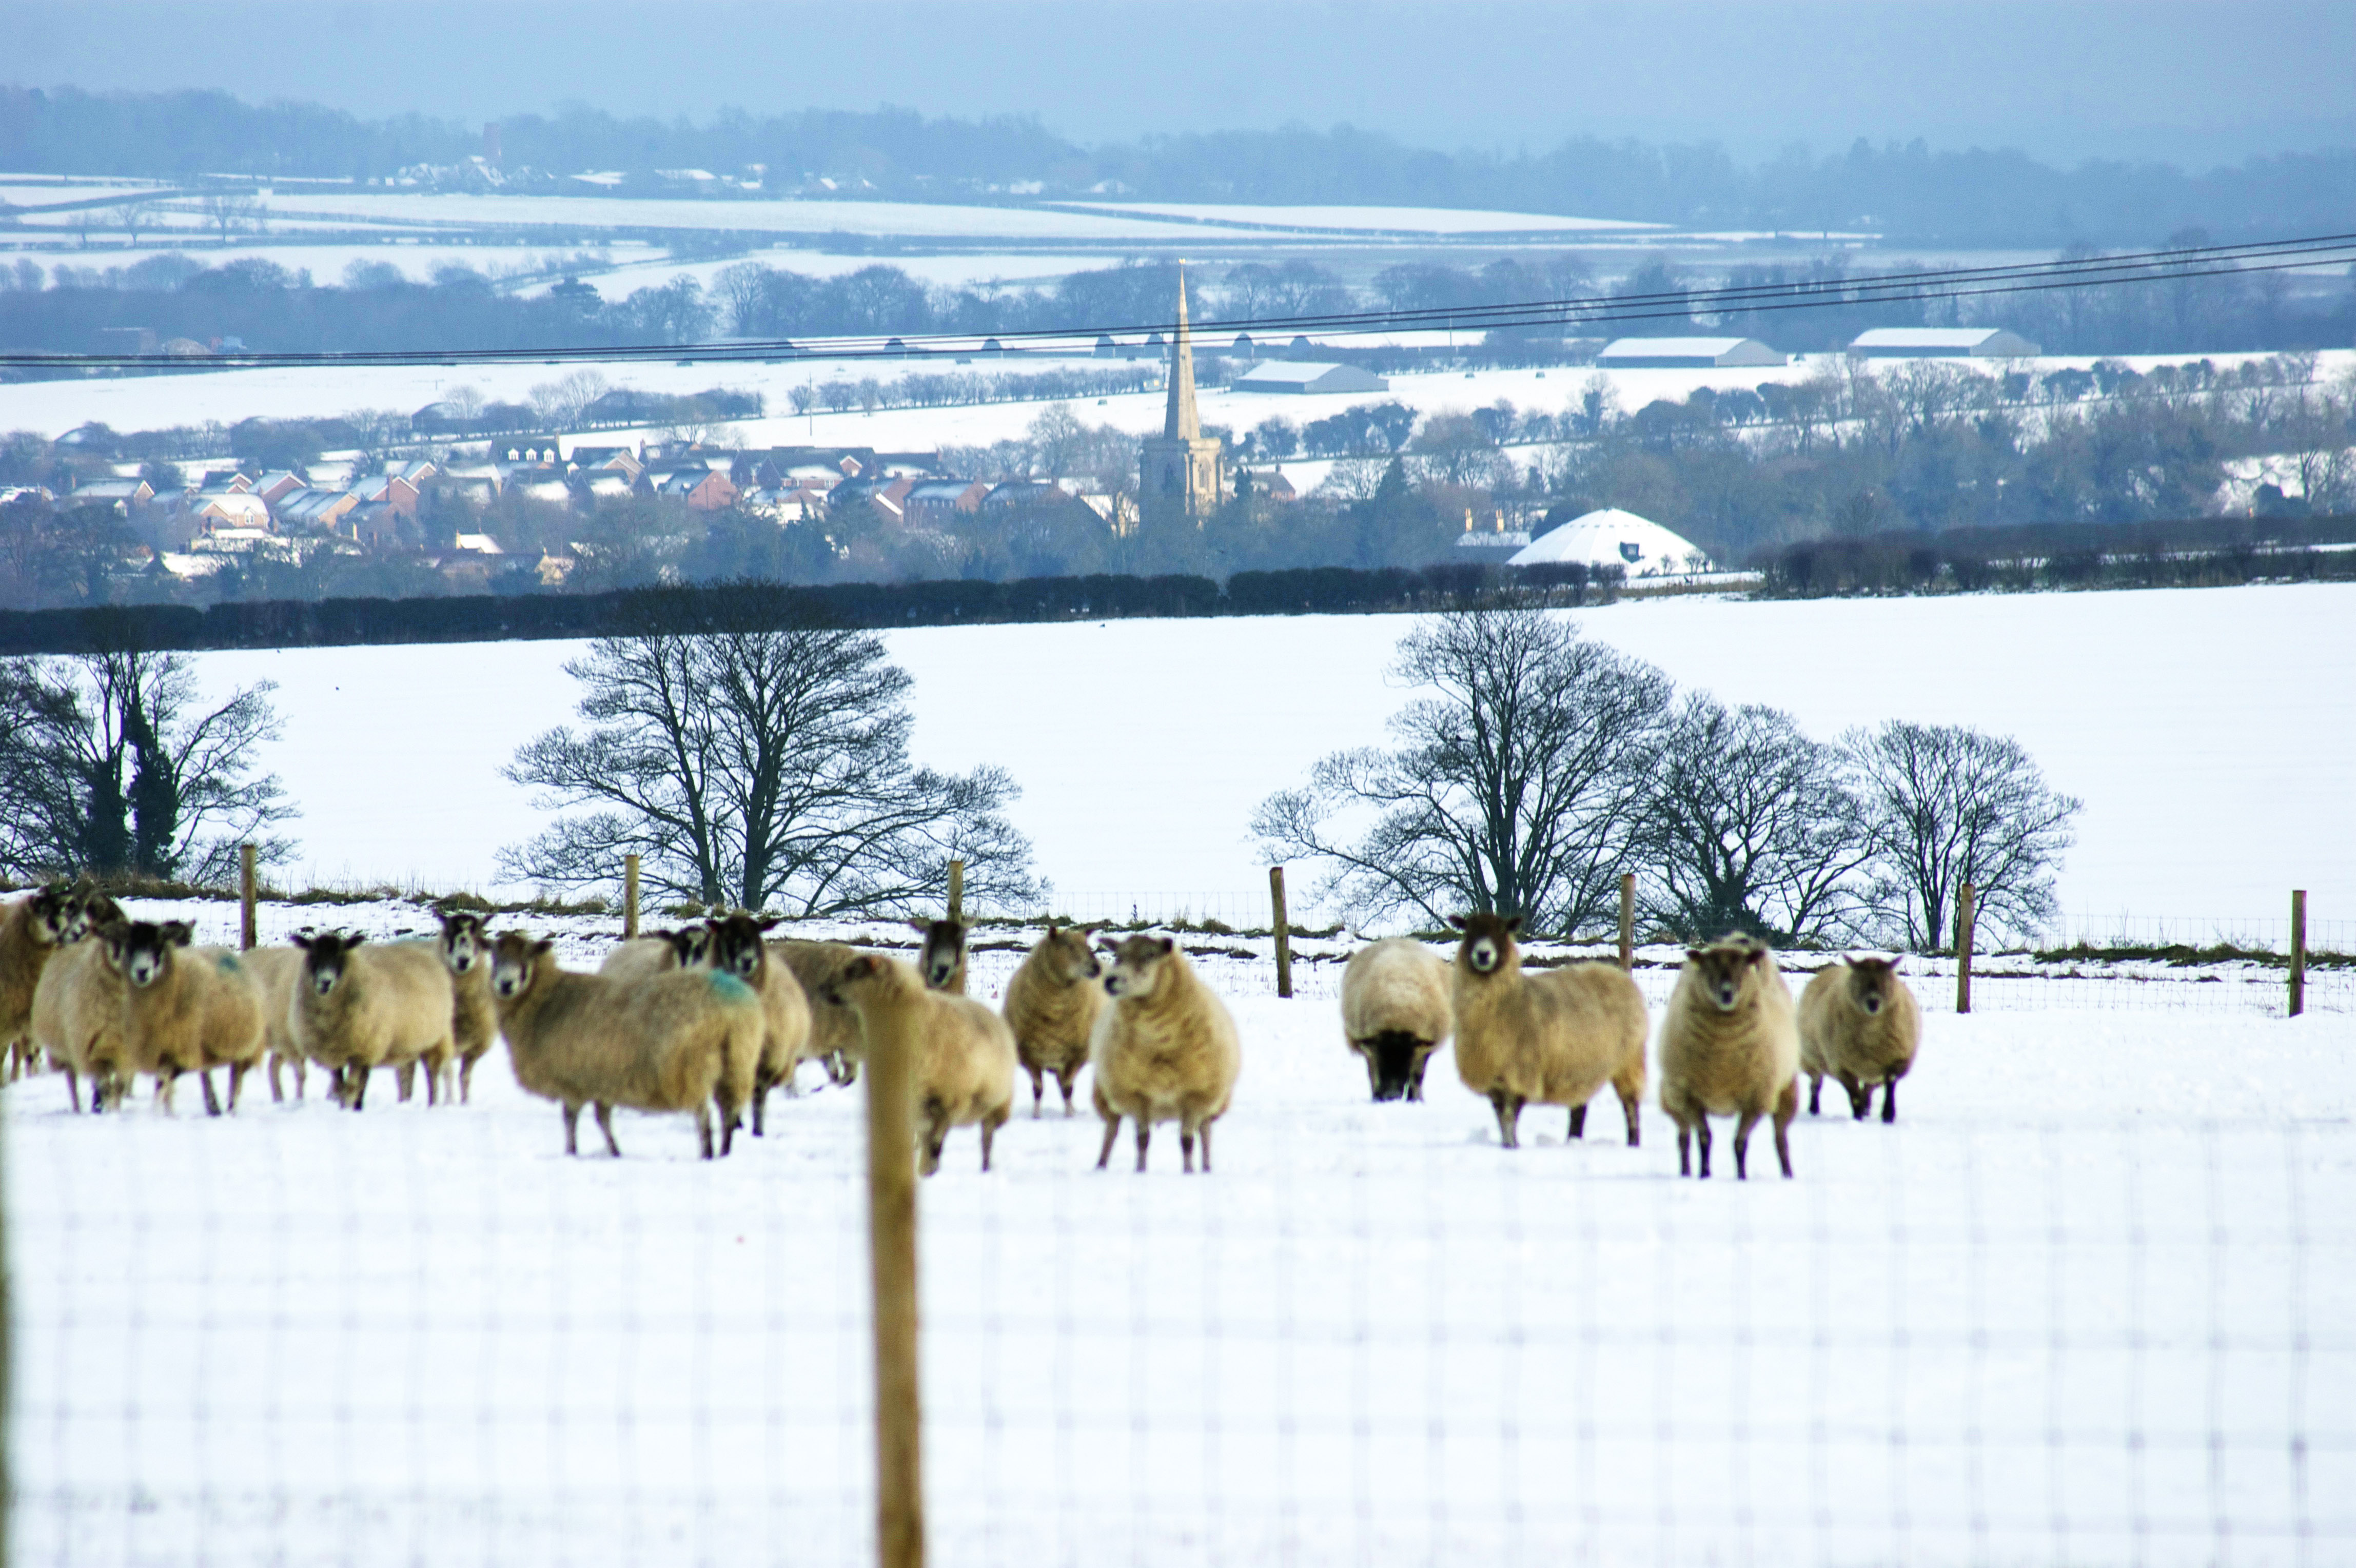
snow, winter, fence, field, herd, sheep, church, christmas, season, fields